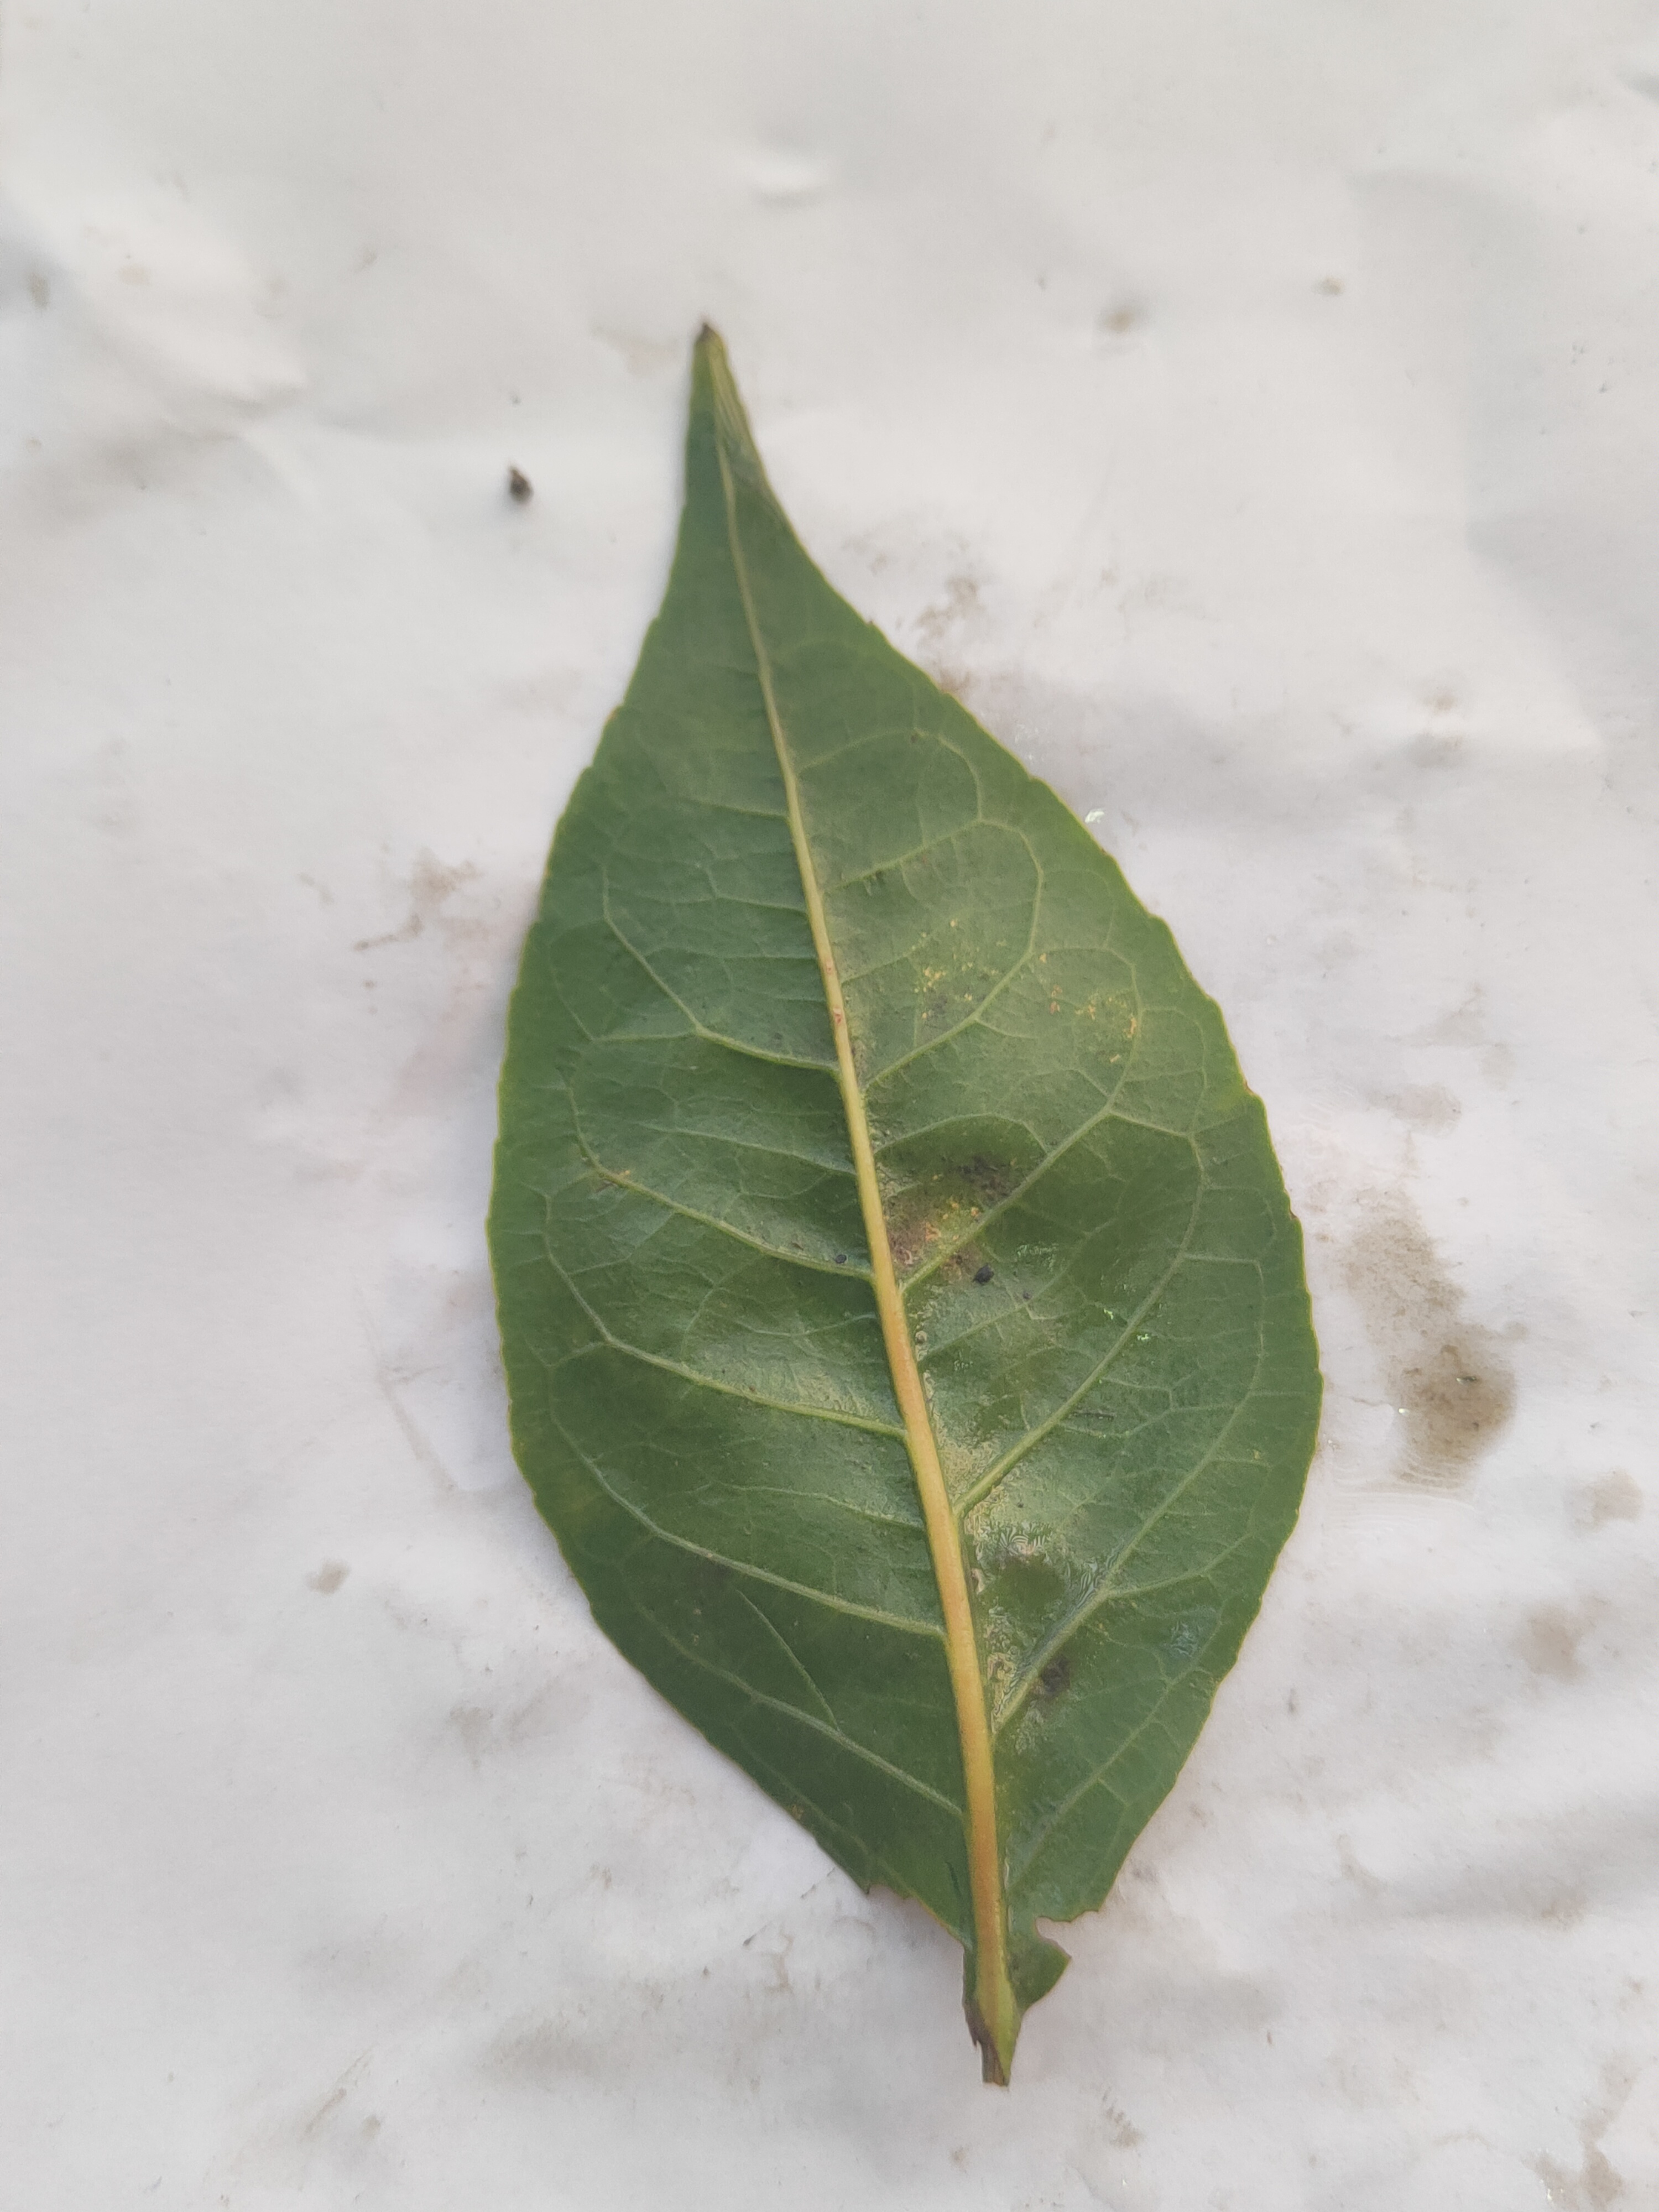
Leaf variety: Aegle marmelos